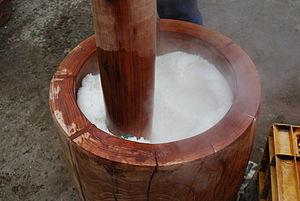
Les 3 techniques de cuisson du riz sont : à l'eau, à la vapeur, au gras. Elles varient avec les espèces et variétés de riz et les usages culinaires.